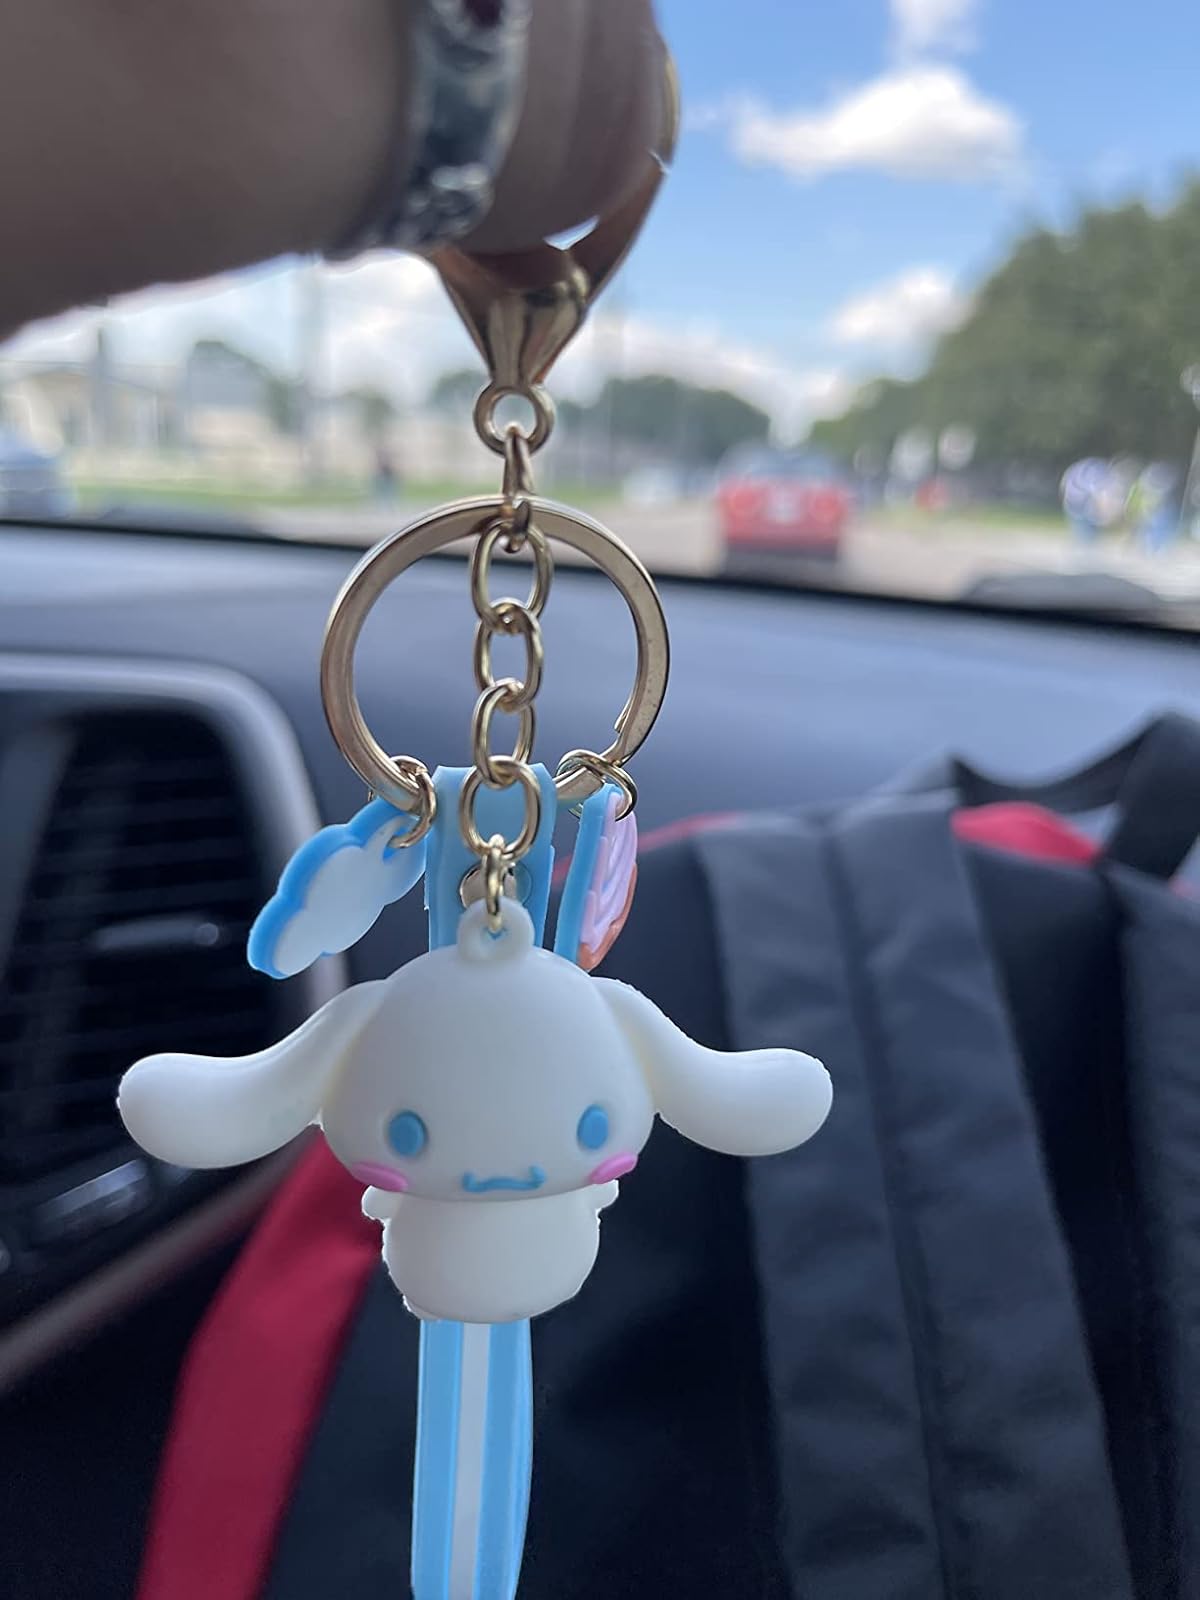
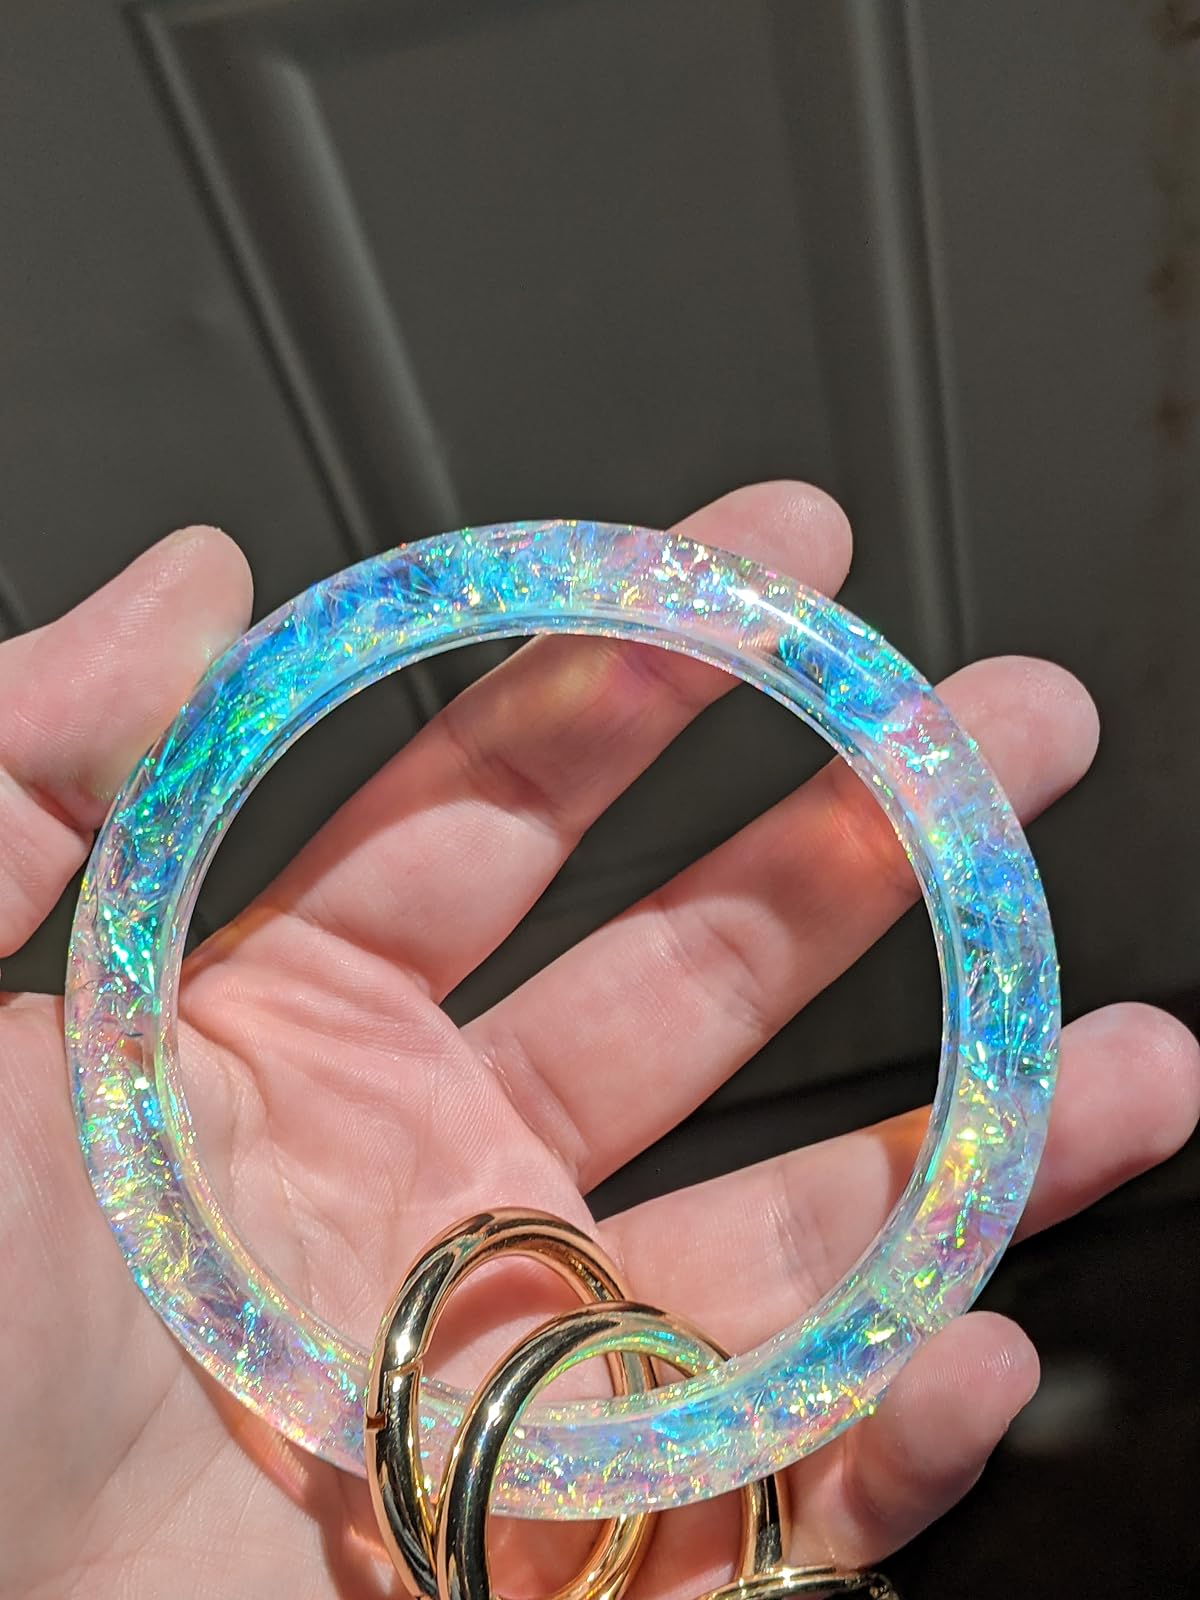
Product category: accessories_keychain
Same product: no